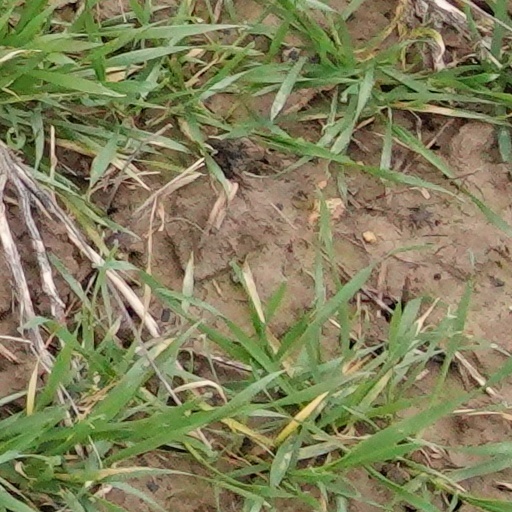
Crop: wheat